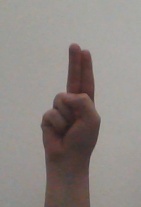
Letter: taa